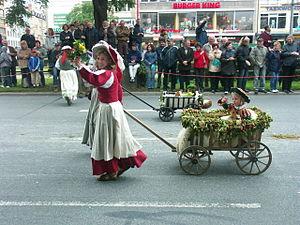
L’Oktoberfest est une fête populaire connue dans les pays francophones sous le nom de fête de la bière, se déroulant à Munich en Allemagne. De nos jours, elle commence le premier samedi de la deuxième quinzaine de septembre à midi exactement, et se termine le premier dimanche d'octobre, sauf si celui-ci est le 1ᵉʳ ou le 2 octobre auquel cas la fête est prolongée jusqu'au 3. Elle dure donc de seize à dix-huit jours. L’Oktoberfest a lieu près du centre de Munich, sur un terrain vague de 42 hectares. Ce site s'appelle Theresienwiese, parfois raccourci en die Wiese. Afin de préserver le caractère familial de la fête, une fête foraine et des lieux de restauration sont installés autour des tentes. L’Oktoberfest est la plus grande fête foraine au monde. On y trouve des attractions historiques mais aussi de très modernes.